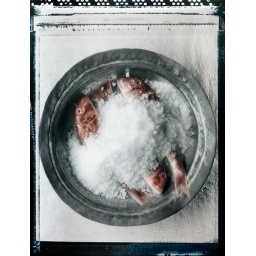
three red mullet in a copper plate under kosher salt selectively colored with (original) Polaroid T55 negative frame